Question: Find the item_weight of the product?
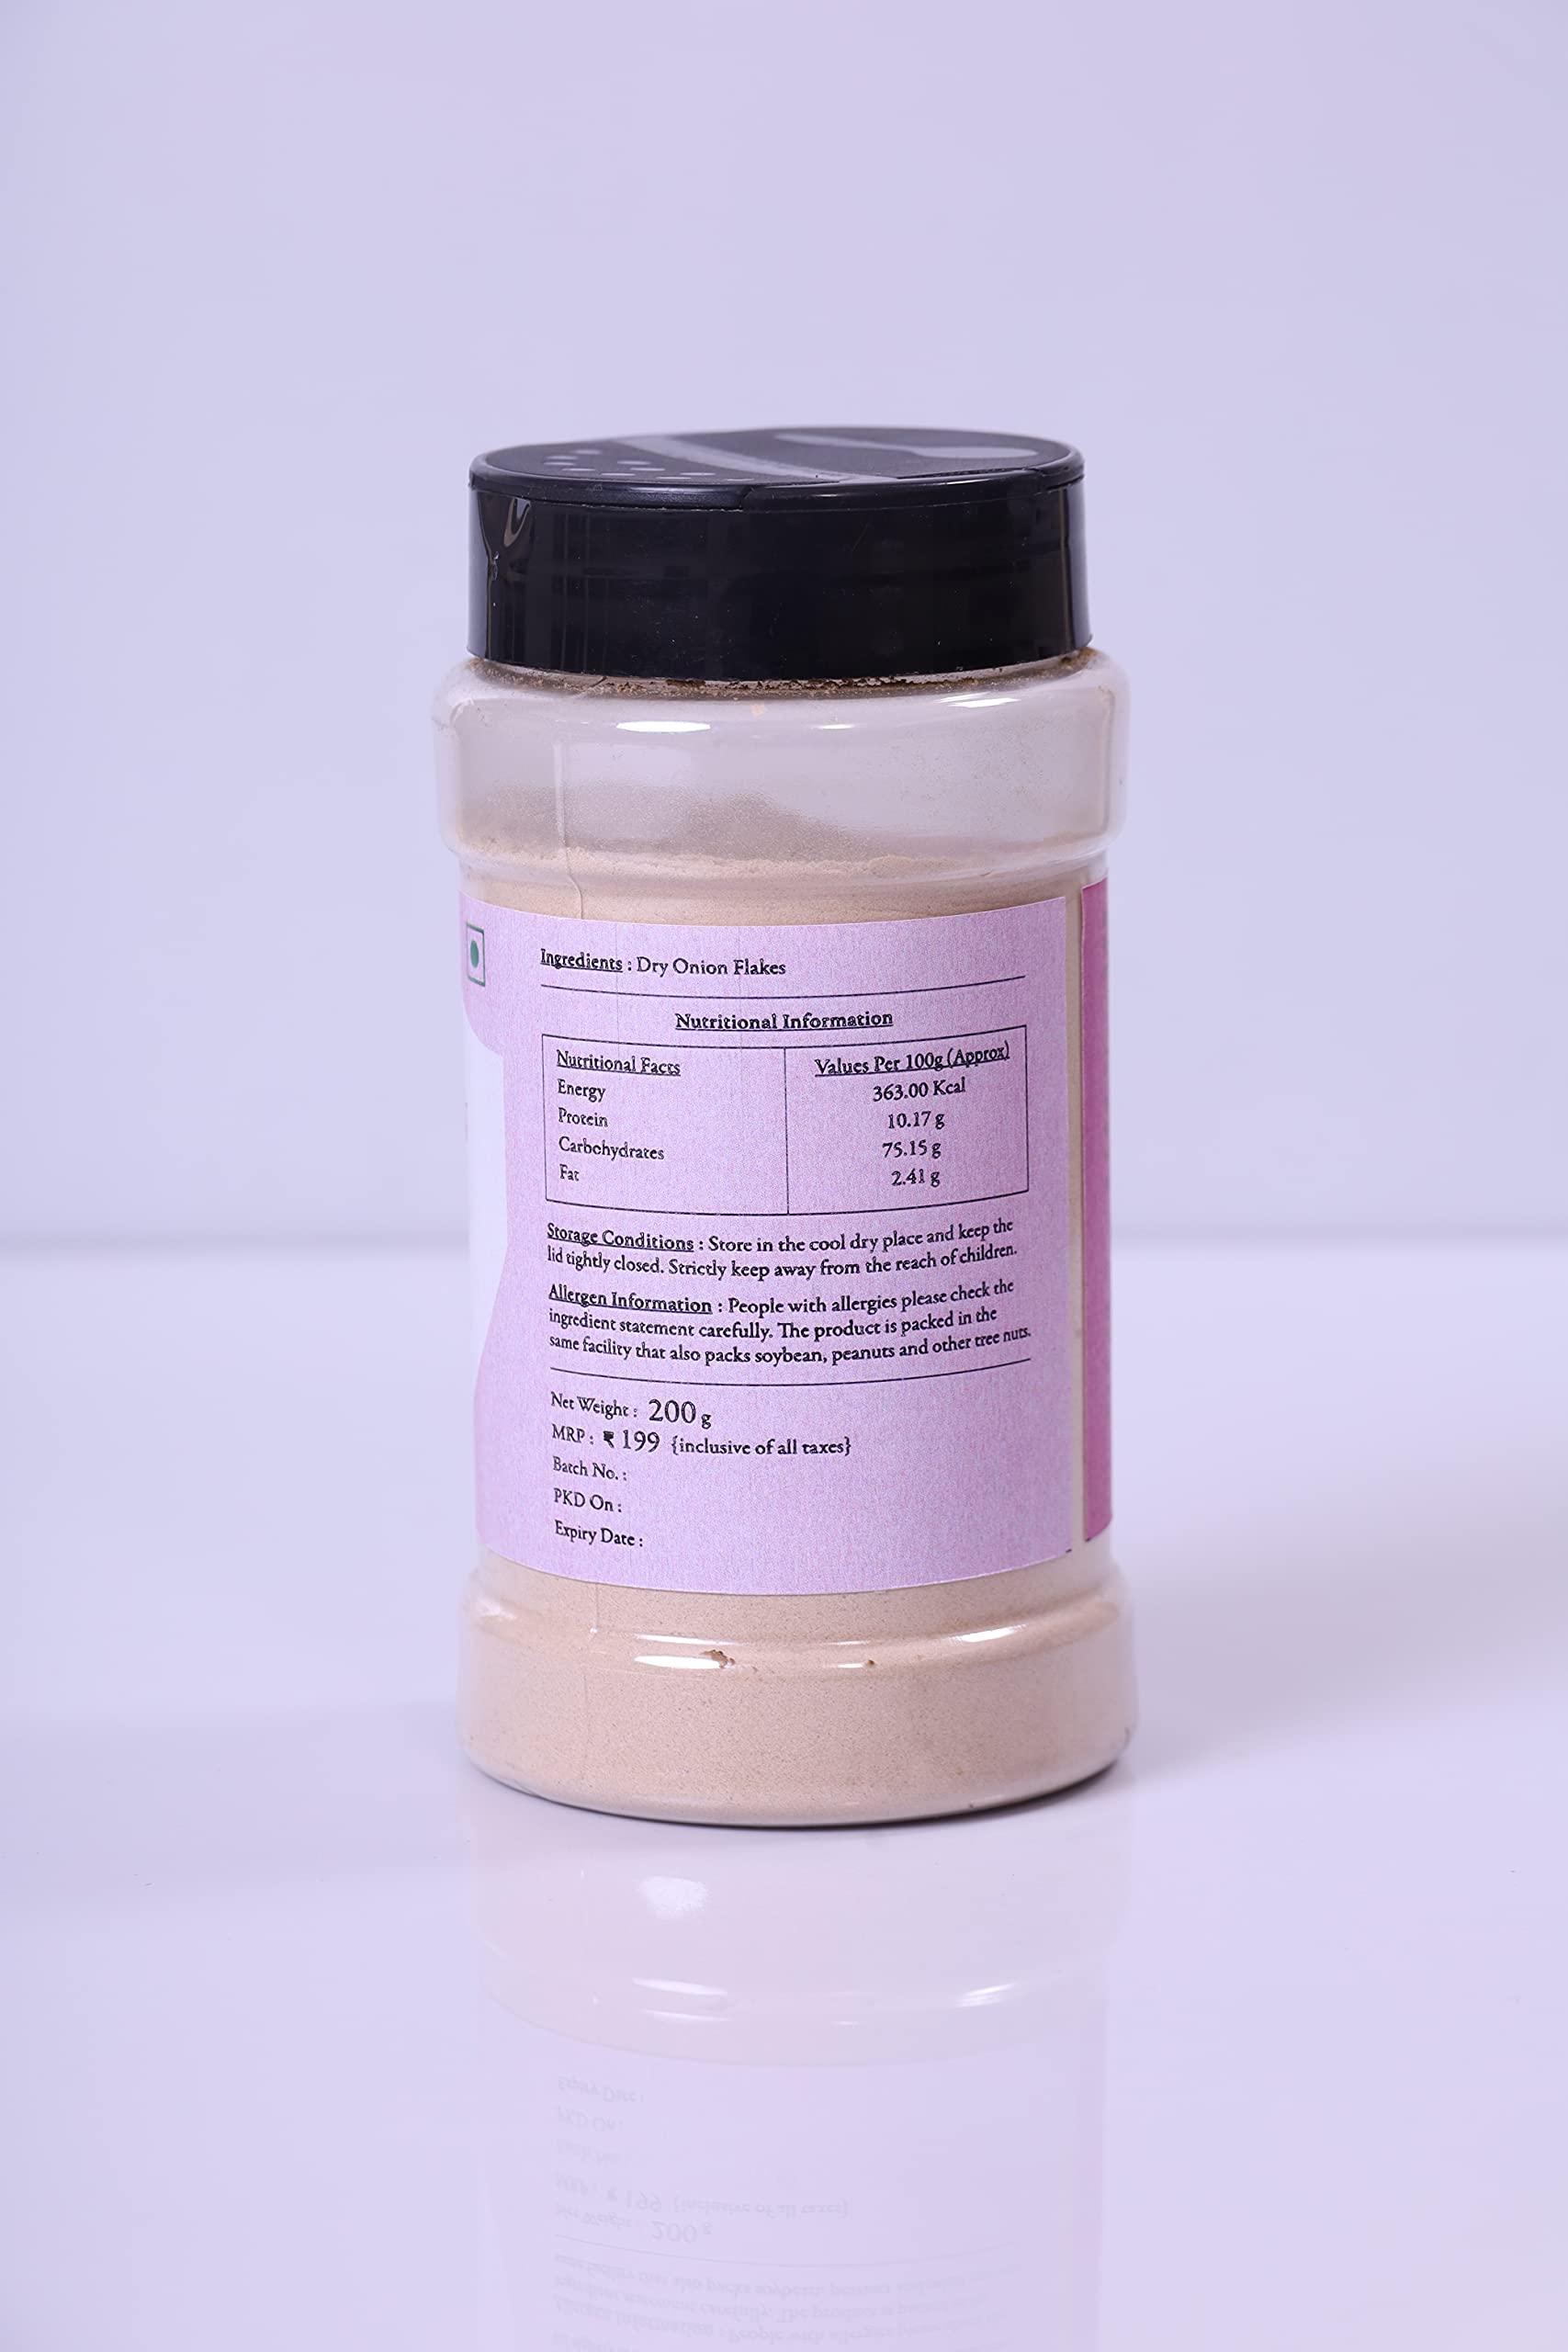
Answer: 200 gram